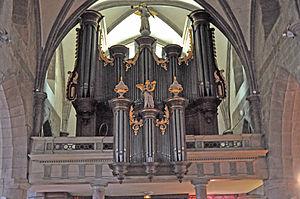
Orgue de l'église de Villedieu-les-Poêles (Manche, 50)
Cette liste prend en compte les orgues de Normandie classés uniquement, au titre objet ou immeuble, que ce soit pour leur buffet ou leur partie instrumentale et répertoriés dans la base Palissy des Monuments historiques de France. La section Reprises recense les modifications les plus importantes. Dans certains cas le classement du buffet intègre également la tribune. À défaut de précision, le classement est réputé acquis au titre objet mais les initiales I.D. signifient au titre Immeuble par Destination et I. au titre Immeuble.
L'église Notre-Dame de Villedieu-les-Poêles est un monument situé à Villedieu-les-Poêles-Rouffigny, de style gothique, érigé à partir du XIIIᵉ, mais entièrement reconstruit au XVᵉ siècle. Elle fait l’objet d’un classement au titre des monuments historiques.
Cet article recense les orgues protégés à titre d'objets monuments historiques des départements du Calvados, de l'Orne et de la Manche de la région Normandie, France.